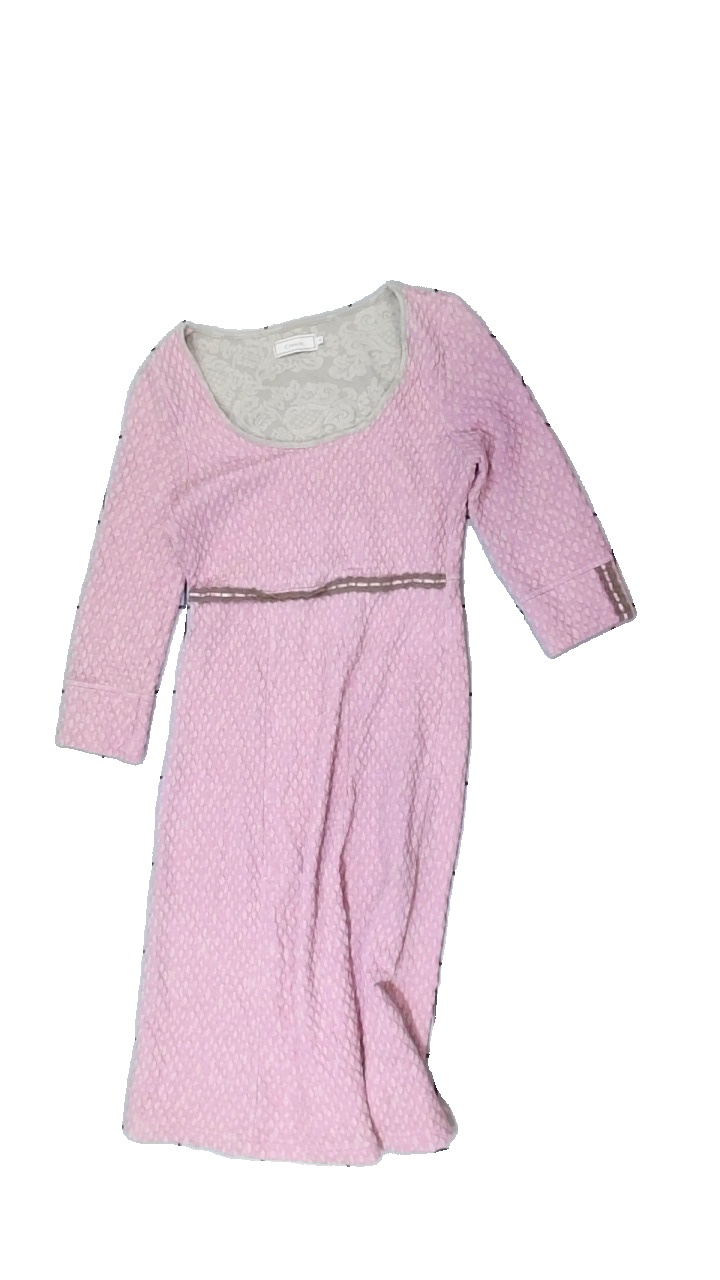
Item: Dress (Ladies)
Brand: Cream
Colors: Beige, Pink
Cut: Regular, C-collar
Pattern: Other
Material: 81% polyester, 19% cotton
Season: All
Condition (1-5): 3
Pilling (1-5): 3
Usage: Reuse
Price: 50-100